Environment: real
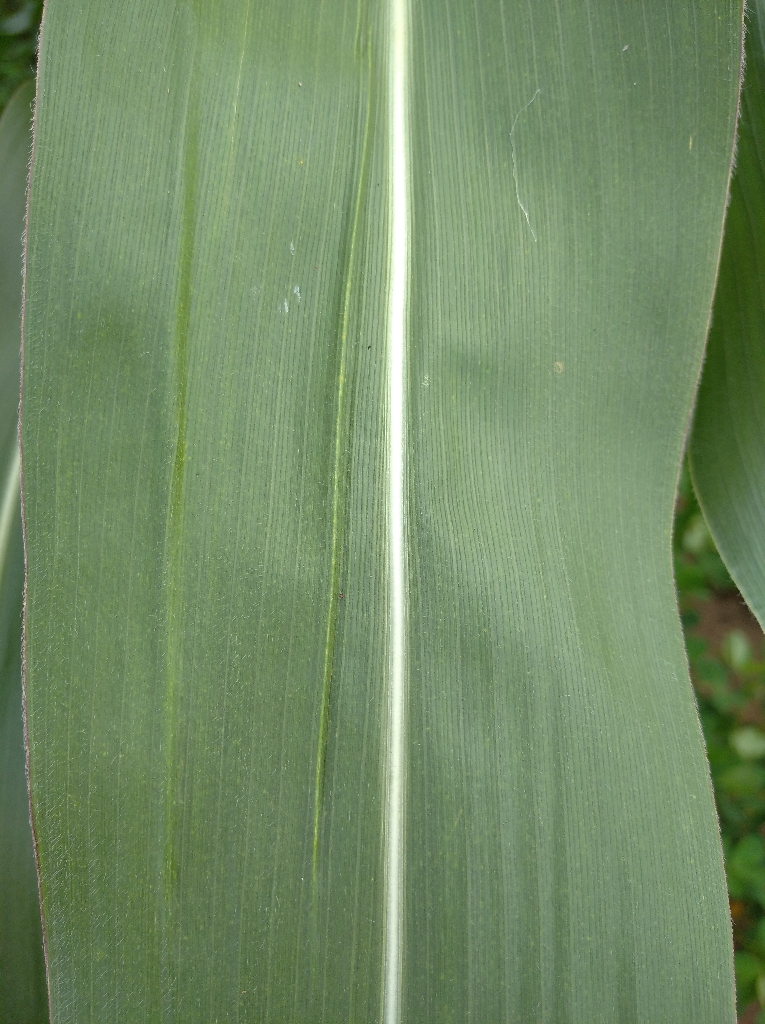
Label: healthy